Sainville

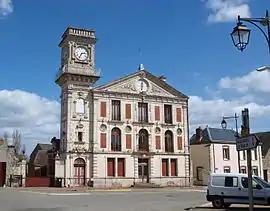
Farcot museum

Sainville is a commune in the Eure-et-Loir department in northern France.